Revolutionary Armed Forces of Colombia

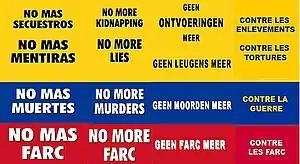
Banner of the February 2008 anti-FARC rallies with slogans in Spanish, English, Dutch, and French. In the French version "contre la torture" and "contre la guerre" mean "against torture" and "against the war" respectively.

On 4 February 2008, anti-FARC protests were held in 45 Colombian cities and towns, with an estimated 1.5 million people coming out in Bogotá alone. Solidarity rallies were held in some 200 cities worldwide including Berlin, Barcelona, London, Madrid, Toronto, Dubai, Miami, New York, Brisbane, and La Paz. The protests were originally organised through Facebook and were also supported by local Colombian media outlets as well as the Colombian government. Participation estimates vary from the hundreds of thousands to several millions of people in Colombia and thousands worldwide.